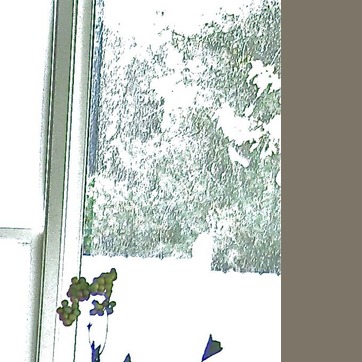
Material: glass